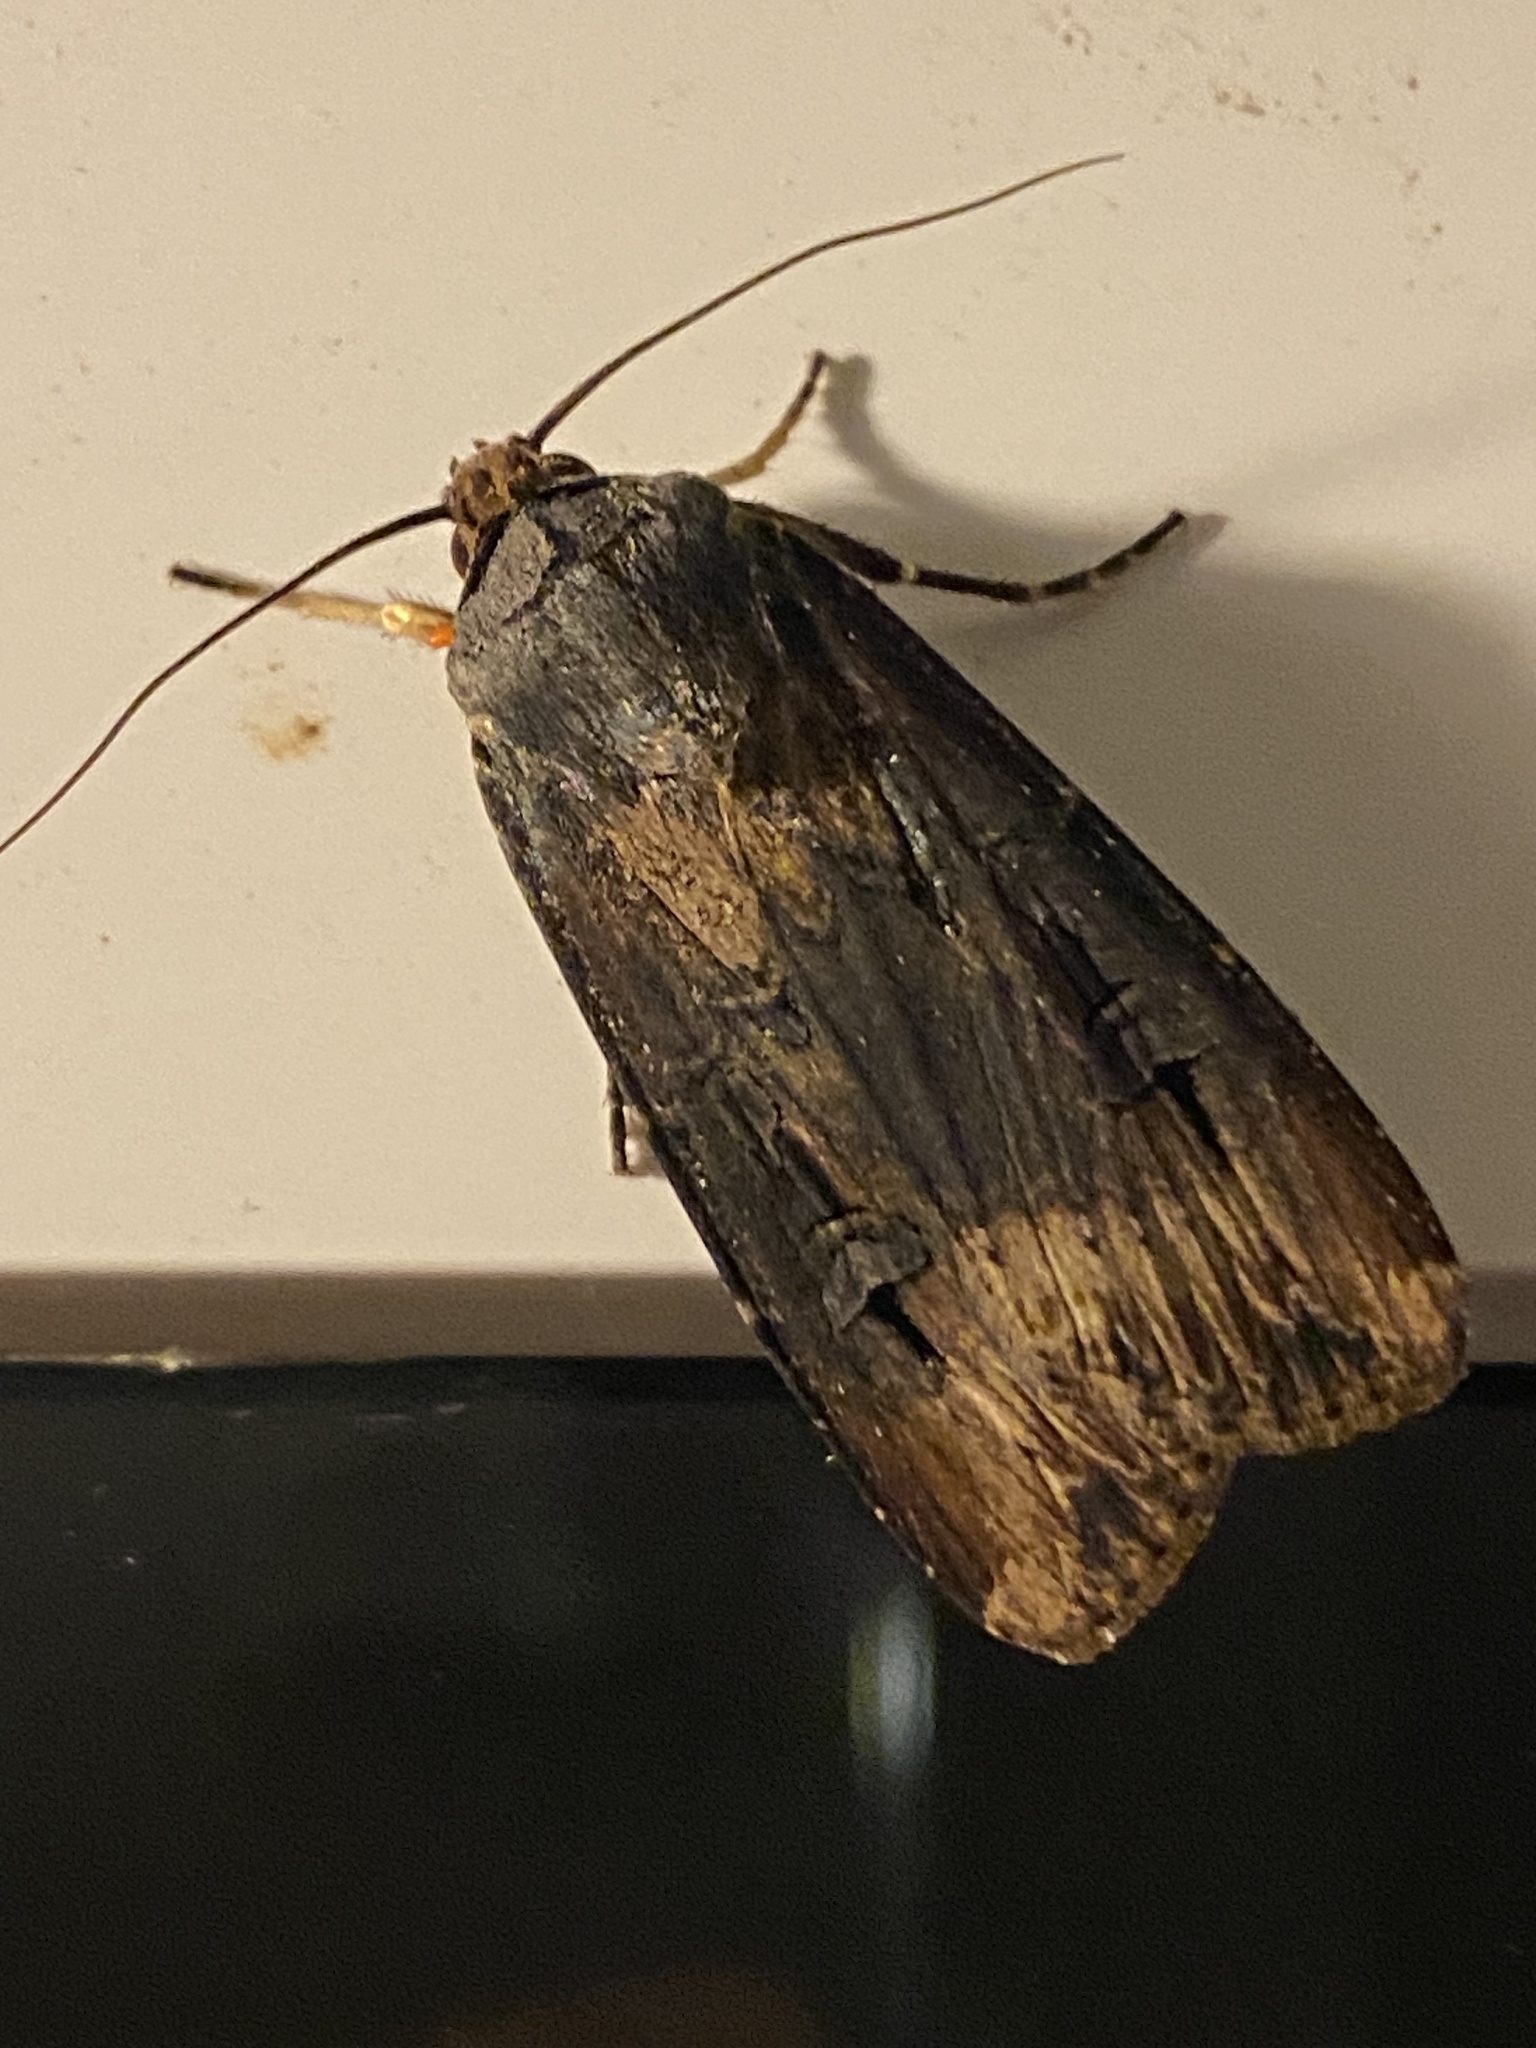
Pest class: cutworms